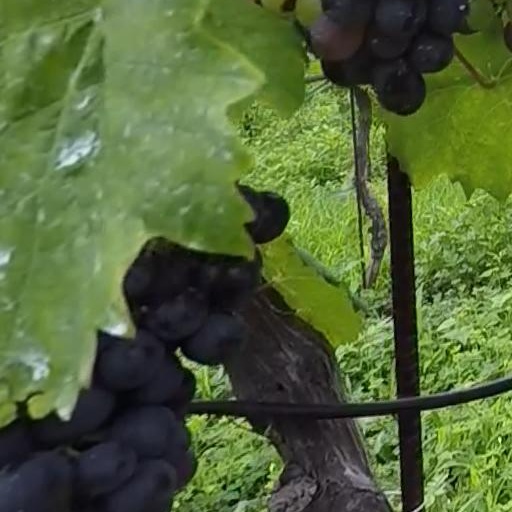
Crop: grape